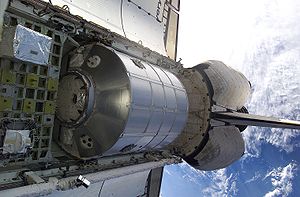
STS-102 / Besætningerne / ISS Ekspedition 1 besætning hjemsendes
Rumfærge-missionen STS-102 var rumfærgens Discovery nummer 29.